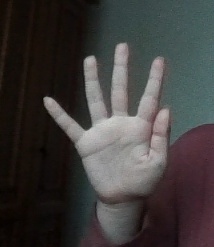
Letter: sheen